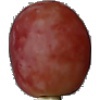
Label: Grape Pink 1